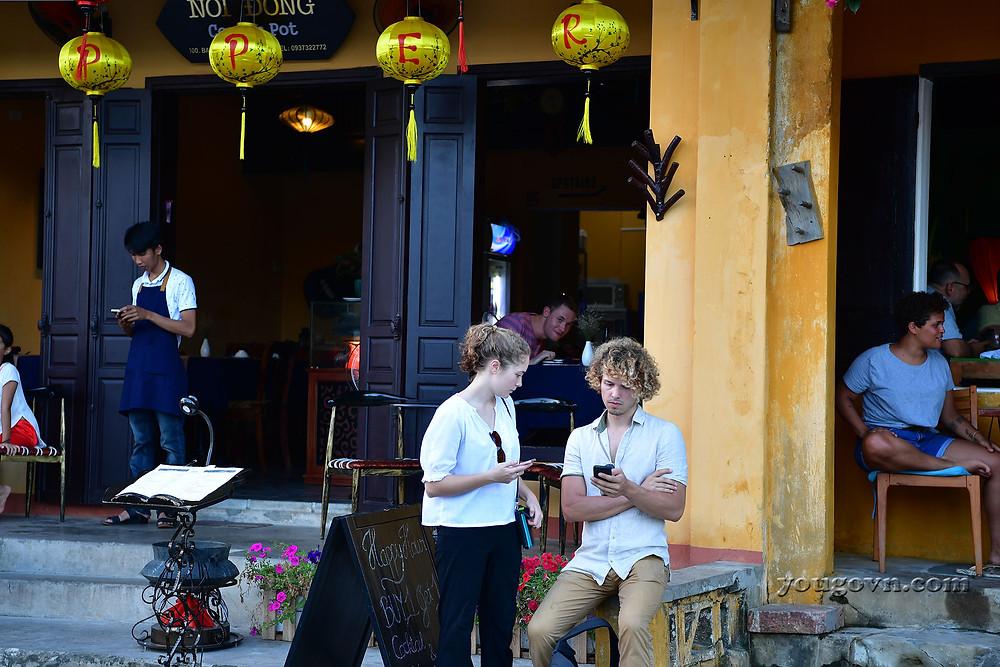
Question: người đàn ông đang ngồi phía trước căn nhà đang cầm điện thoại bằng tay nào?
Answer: người đàn ông đang cầm điện thoại bằng tay trái